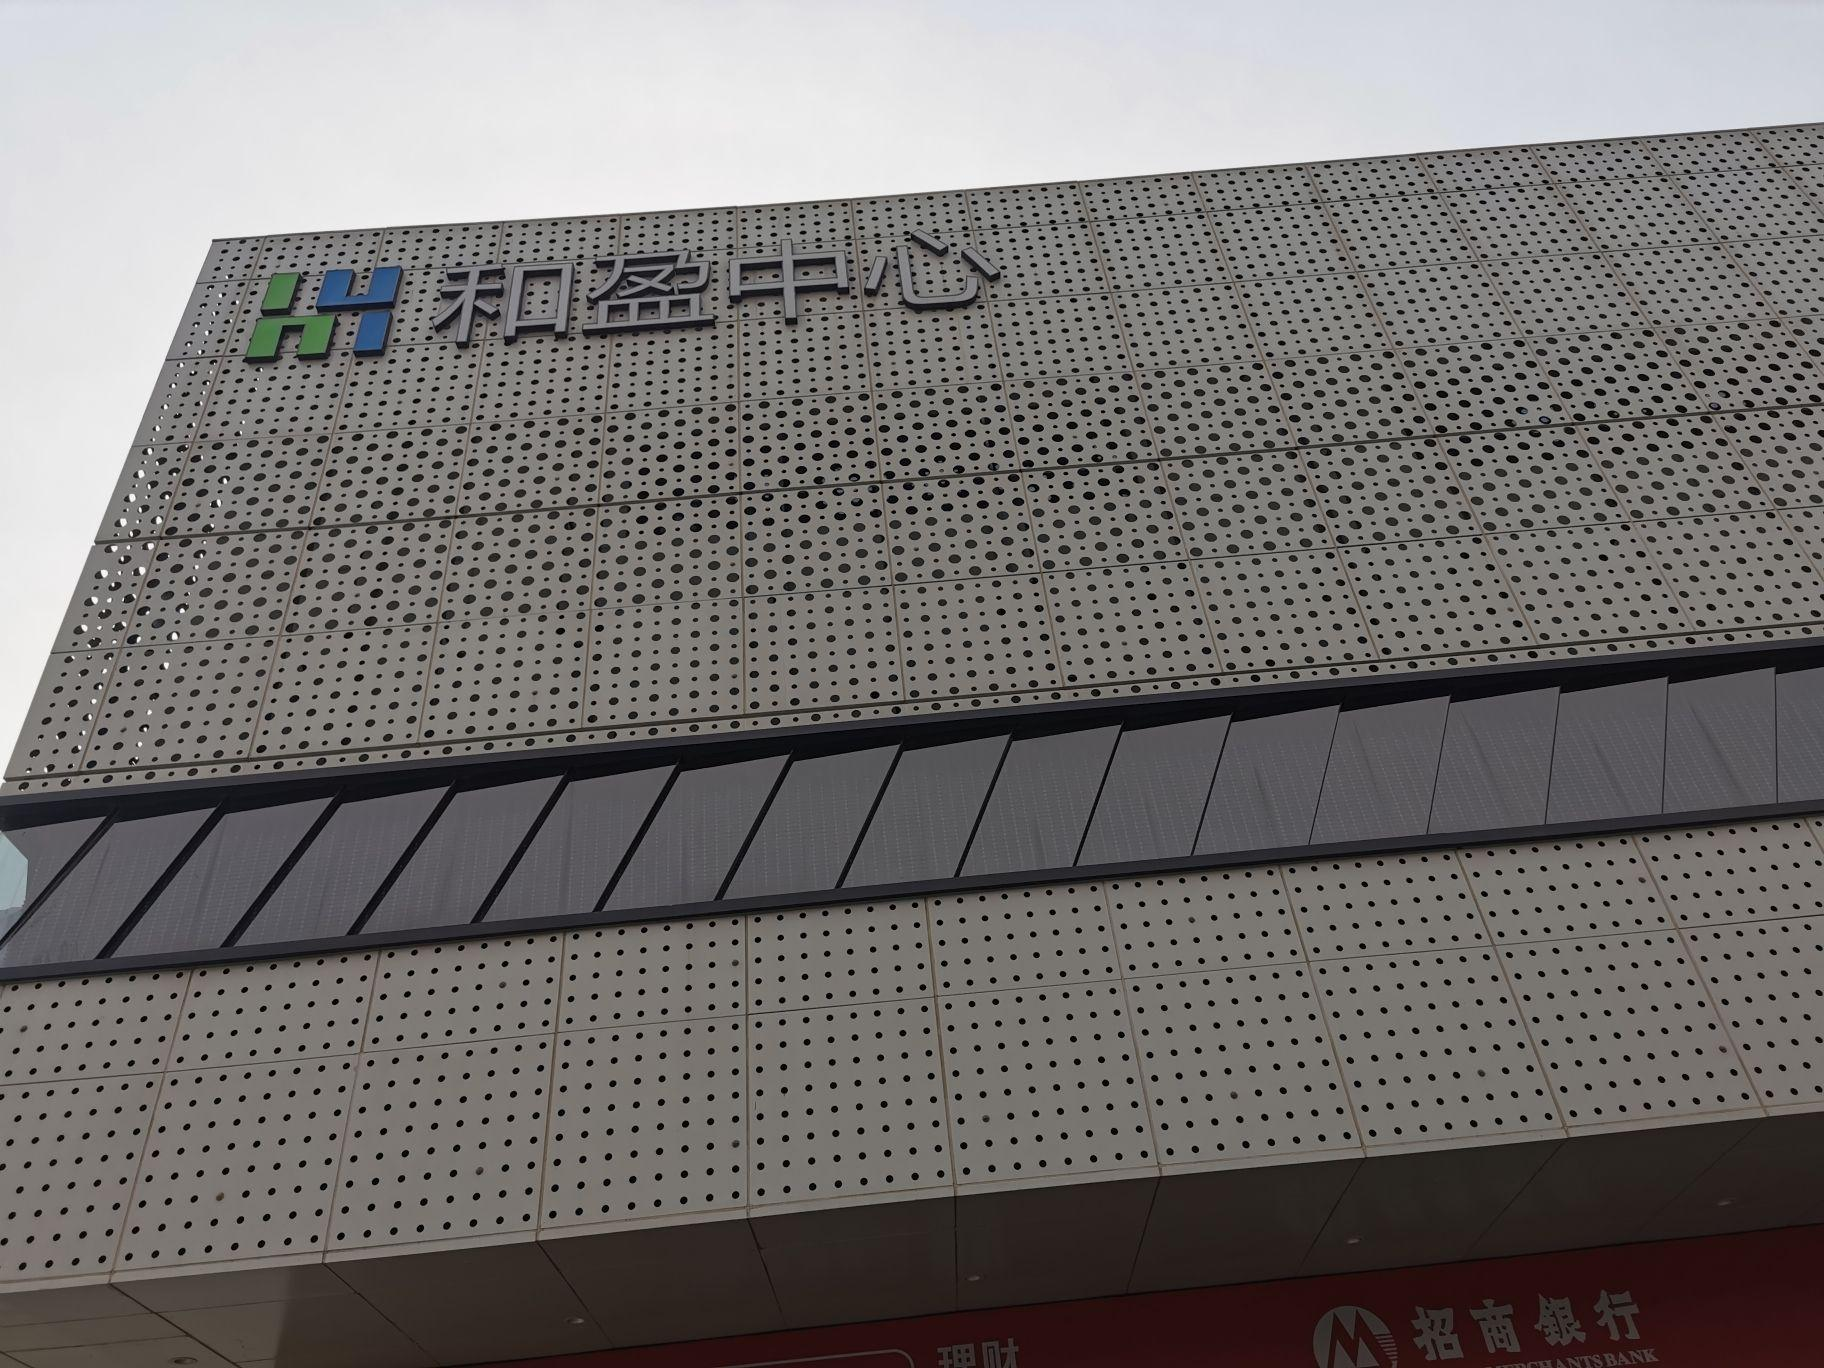
地标名称：和盈中心
所在城市：北京市·海淀区